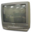
Label: television